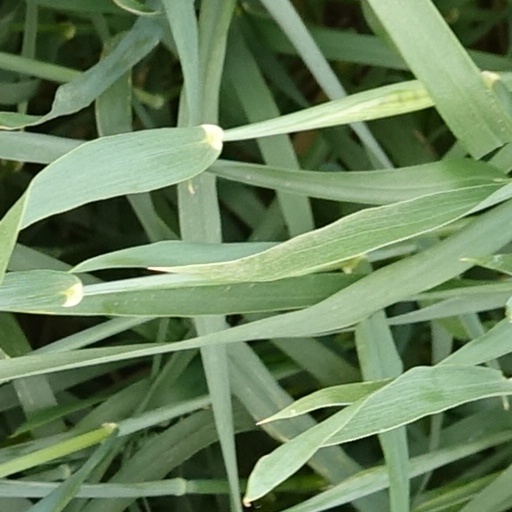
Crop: wheat